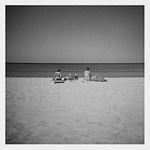
Label: B & W